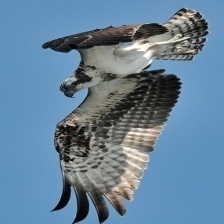
Species: OSPREY
Scientific name: PANDION HALIAETUS